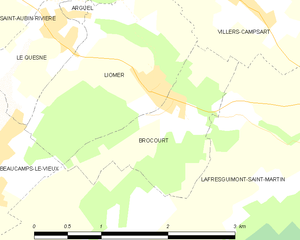
Carte des communes françaises Brocourt
Brocourt est une commune française située dans le département de la Somme en région Hauts-de-France.